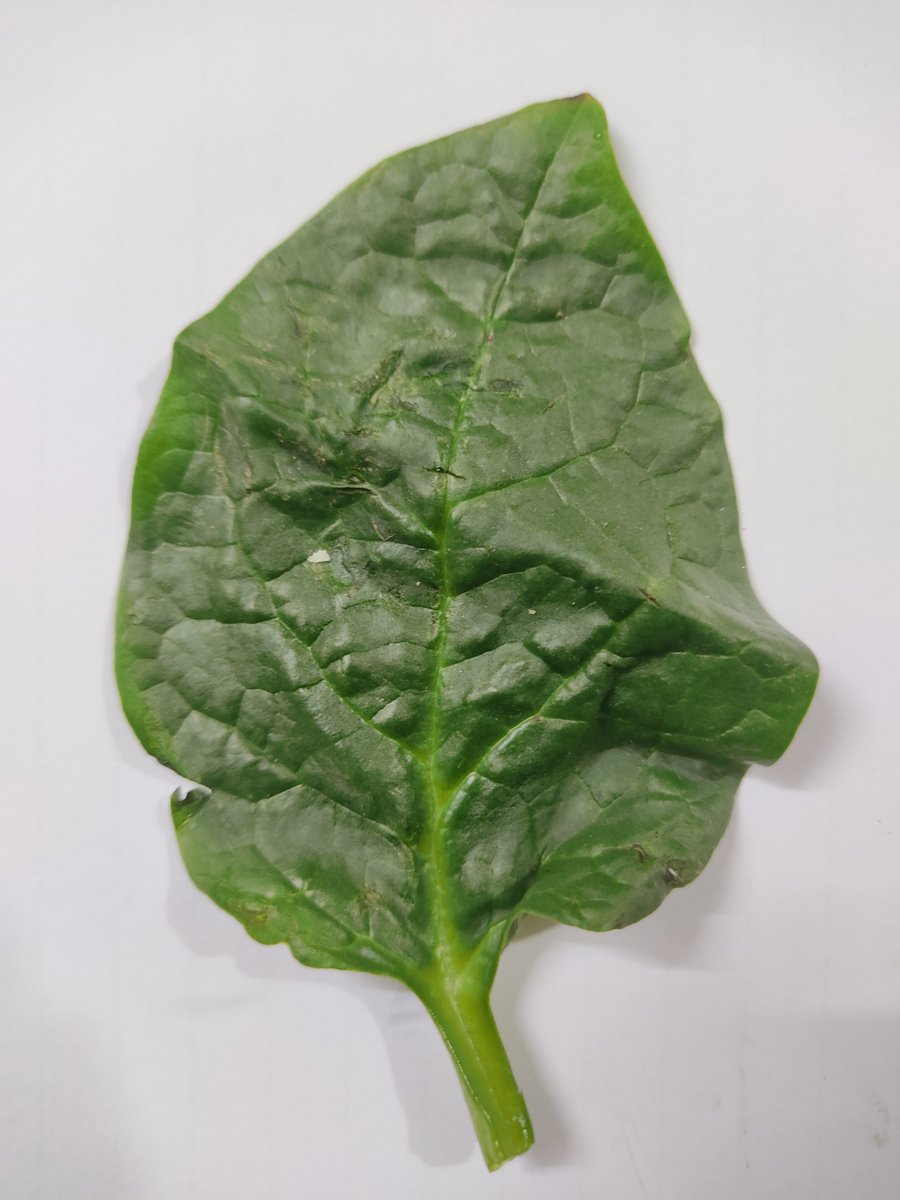
Label: Healthy-Leaf